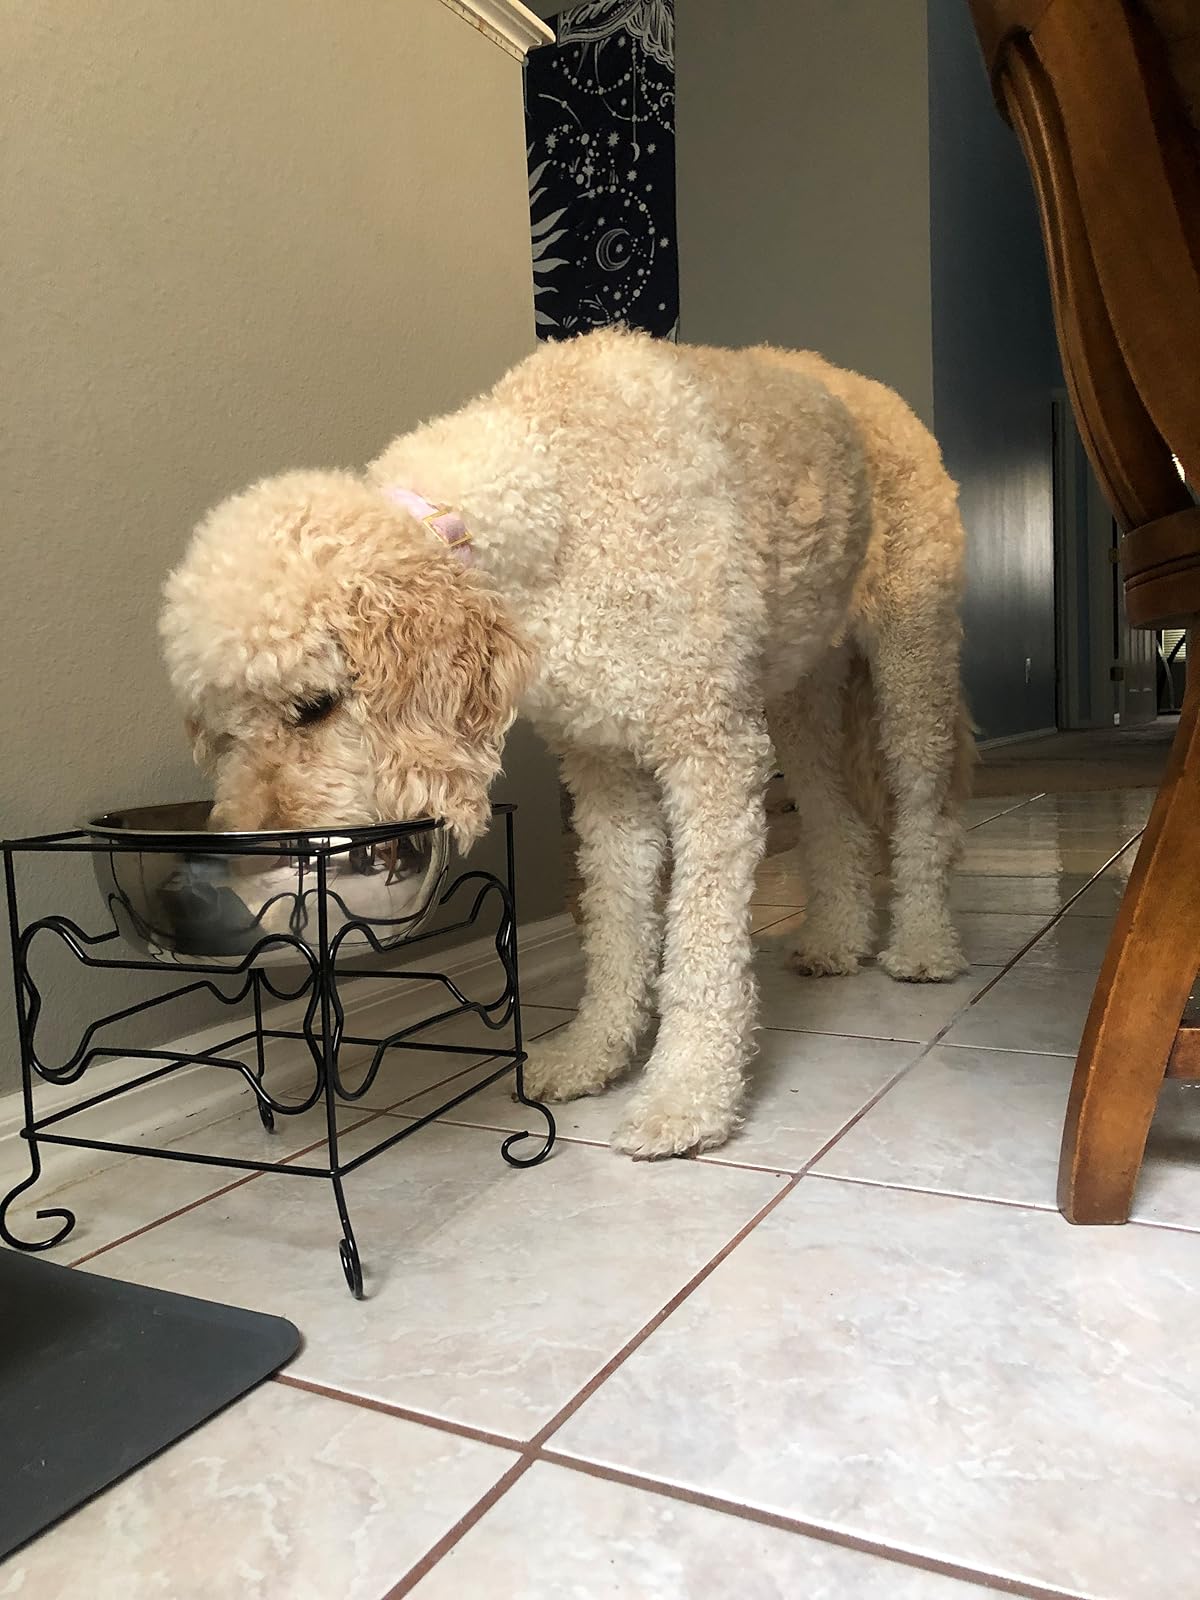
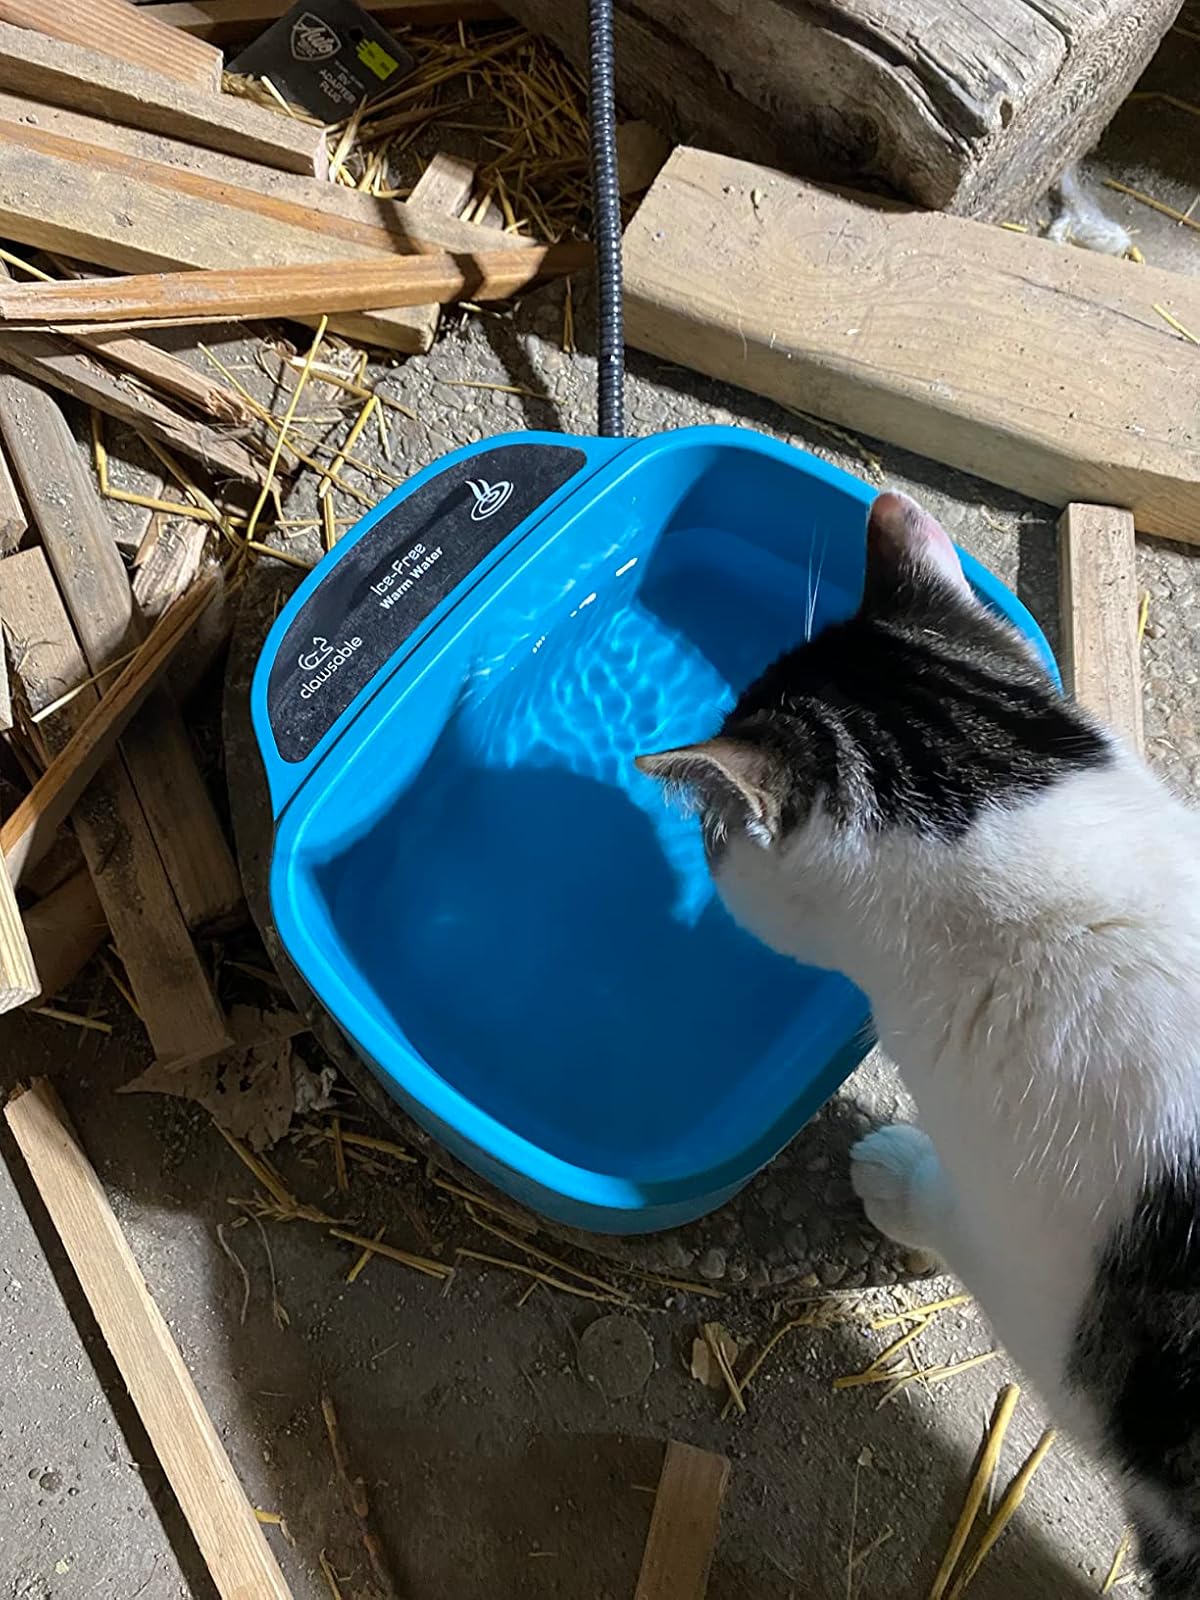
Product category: items_bowl
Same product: no